Boar's Head Grill & Tavern

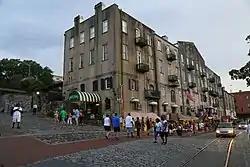
A view of the restaurant from River Street, 2017

Boar's Head Grill & Tavern is a restaurant and bar in Savannah, Georgia, United States. Located on the Lincoln Street ramp, at River Street, the restaurant, established in 1959, occupies the first floor of the Lower Stoddard Range former King Cotton warehouse dating to 1858. It is the oldest restaurant on River Street.